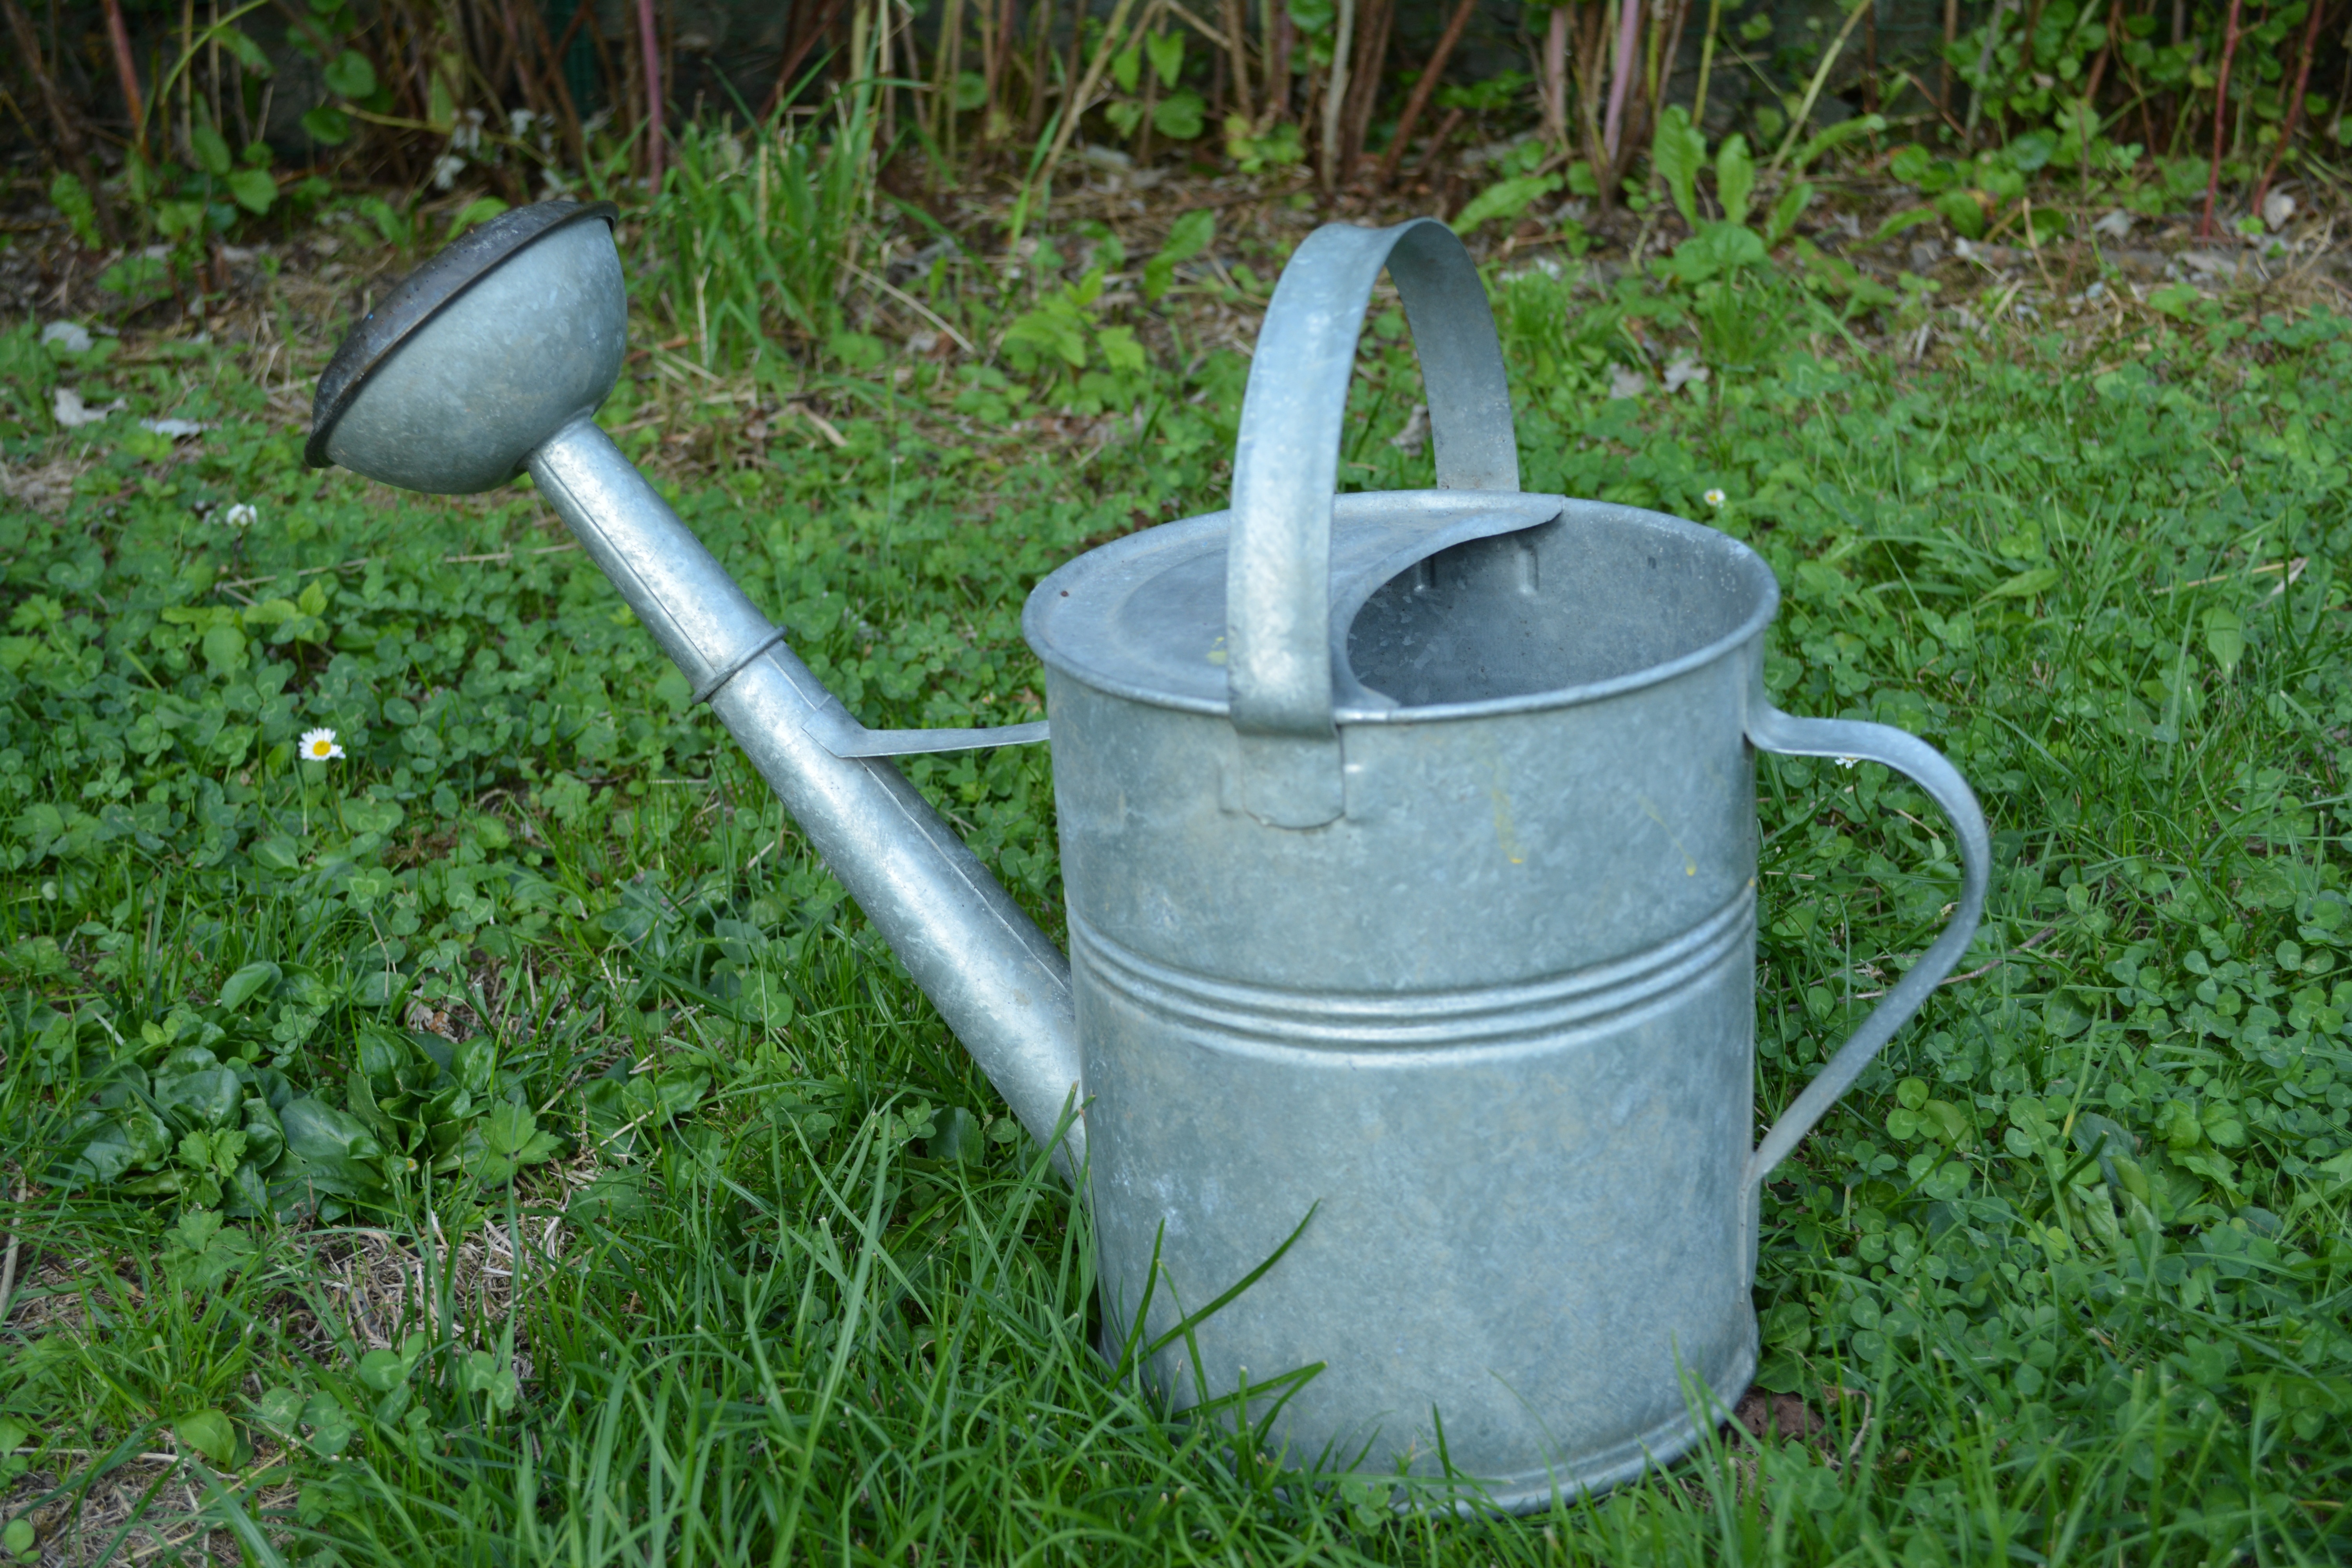
grass, lawn, tool, soil, garden, vegetable garden, watering can, man made object